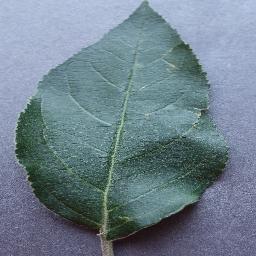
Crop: apple
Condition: healthy